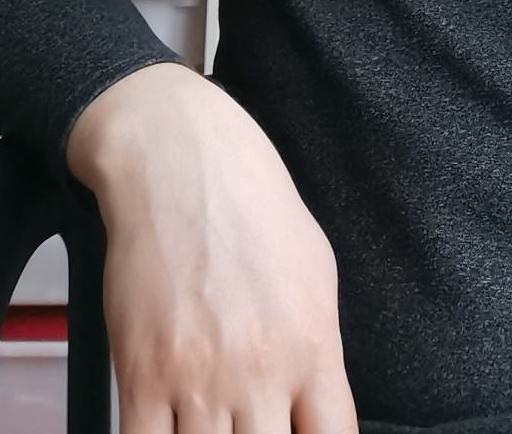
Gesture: no_gesture